Climate migration

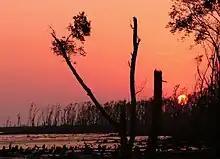
The Sundarbans a few months after Cyclone Sidr in 2007

According to the Internal Displacement Monitoring Centre, more than 42 million people were displaced in Asia and the Pacific triggered by sudden onset natural hazards during 2010 and 2011. This figure includes those displaced by storms, floods, and heat and cold waves. Still others were displaced by drought and sea-level rise. Most of those compelled to leave their homes eventually returned when conditions improved, but an undetermined number became migrants, usually within their country, but also across national borders.